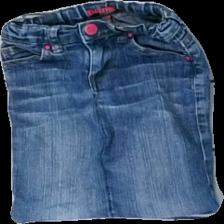
View: front
Type: Skirt
Category: Children
Brand: Not in the list
Brand text on label: Twinkle
Colors: Blue
Material: 87% cotton, 13% elastane
Cut: Regular
Size: 104
Season: All
Price range: <50
Recommended usage: Export
Comment: Closed seams, not wearable